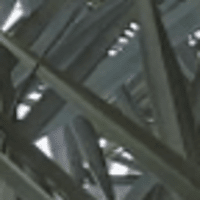
Label: Healthy sample